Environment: real
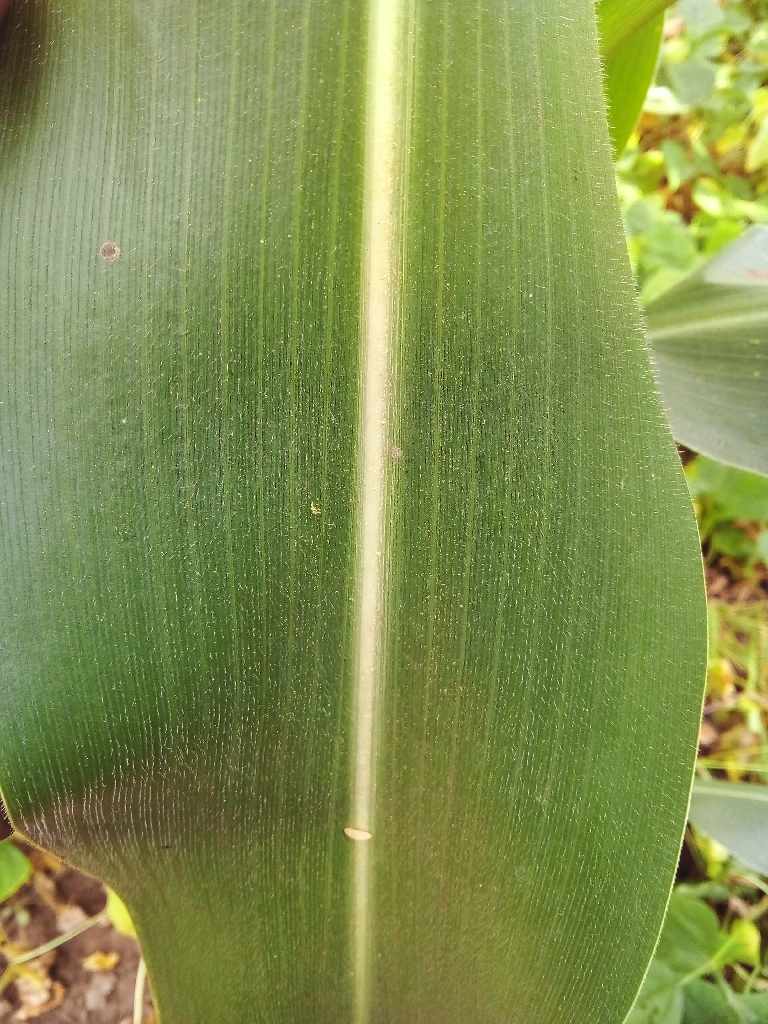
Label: healthy